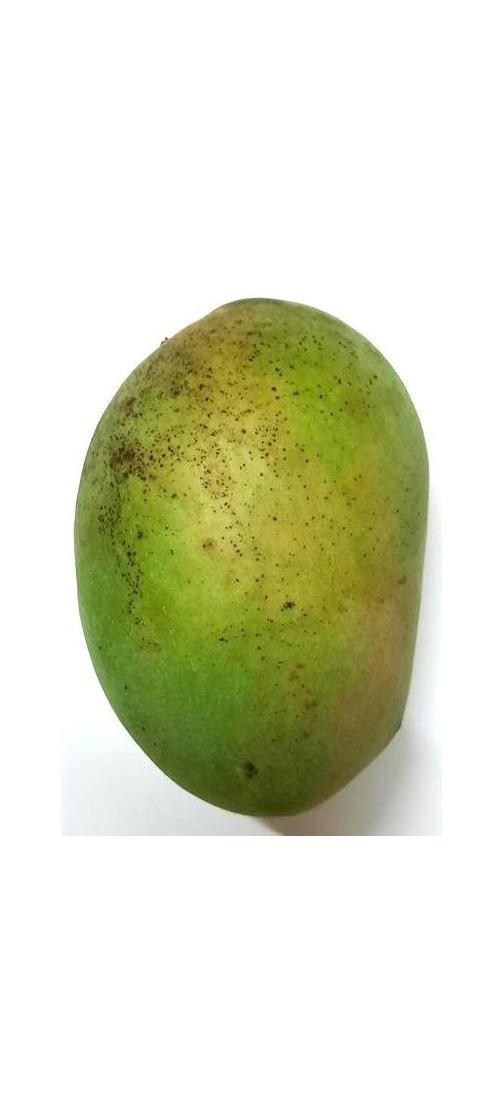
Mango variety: Shada